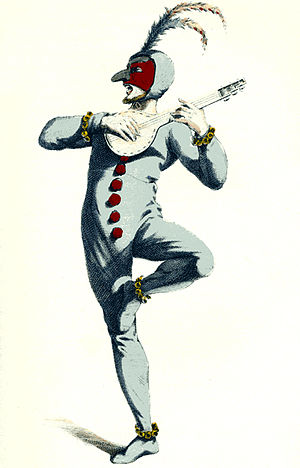
Commedia dell'arte / Figurerne
Commedia dell'arte, har rødder tilbage til atellansk farce, opkaldt efter Atella ved Napoli og populær i Romerriget fra omkring 200 f.Kr. Det var plump lavkomik, opført som maskespil med faste scener, intriger og karakterer.